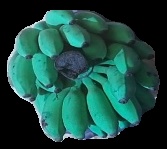
Variety: elakki-bale
Grade: grade3